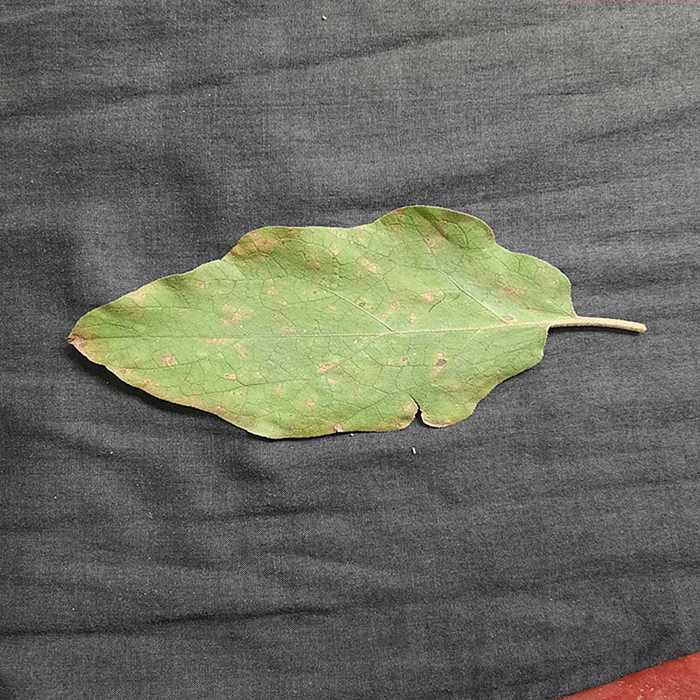
Plant: Eggplant
Label: Eggplant Cercopora leaf spot